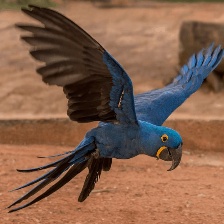
Species: HYACINTH MACAW
Scientific name: ANODORHYNCHUS HYACINTHINUS
ImageNet parent category: macaw